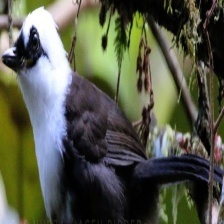
Species: SAMATRAN THRUSH
Scientific name: MYOPHONUS CASTANEUS